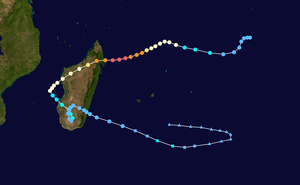
Le cyclone Gafilo est un puissant cyclone tropical qui a dévasté Madagascar en mars 2004. C'est le cyclone le plus intense jamais observé dans le bassin sud-ouest de l'océan Indien.